Memorial Union (Oregon State University)

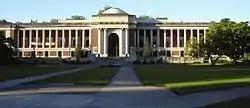
North side of the building

The Memorial Union (MU) is the student activity center at Oregon State University in Corvallis, Oregon, USA. It contains a ballroom, cafeteria, bowling alley, shops, and study areas. It was designed by Oregon Agricultural College (a predecessor of OSU) graduate Lee Arden Thomas.